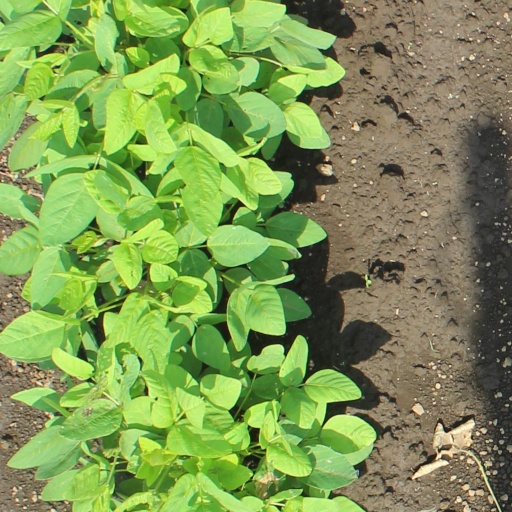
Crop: soybean